Nottingham High School

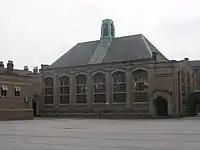
The Player Hall

Overlooking the city centre is the school tower, now used as a staff office. A school standard and the Union Flag are raised on it on special occasions, such as Founder's Day and the King's Official Birthday, and when a member of the school community has died.